List of accolades received by Oppenheimer (film)

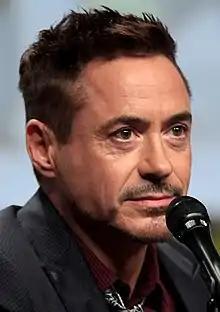
Christopher Nolan received several accolades for his direction, screenplay, and producing, as did Cillian Murphy and Robert Downey Jr. for their performances.

"Oppenheimer" is a 2023 epic biographical thriller film written and directed by Christopher Nolan, who co-produced it with Emma Thomas and Charles Roven. Based on the 2005 biography "American Prometheus" by Kai Bird and Martin J. Sherwin, it chronicles the career of American theoretical physicist J. Robert Oppenheimer, from his studies to his direction of the Los Alamos Laboratory, during World War II, and the 1954 security hearing that resulted in his political fall from grace. The film stars Cillian Murphy as the titular character with an ensemble supporting cast including Emily Blunt, Matt Damon, Robert Downey Jr., Florence Pugh, Josh Hartnett, Casey Affleck, Rami Malek, and Kenneth Branagh.